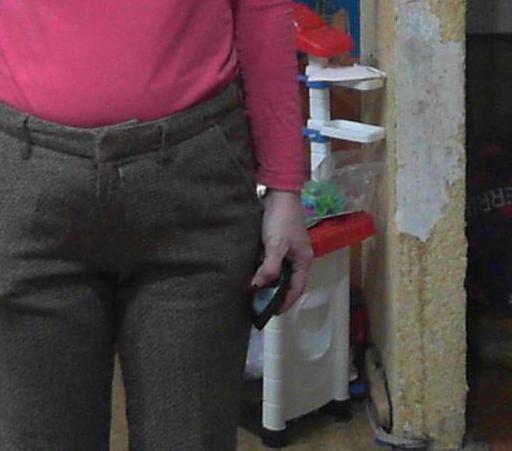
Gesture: no_gesture